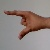
The image shows a hand gesture representing the letter 'Z' in Indian Sign Language.